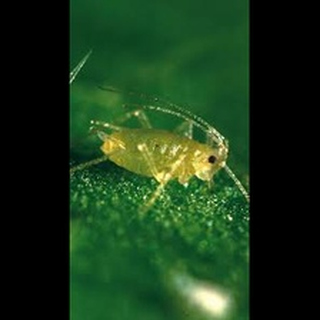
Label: wheat_aphid